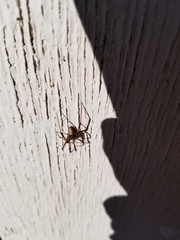
Species: Lactrodectus_hesperus